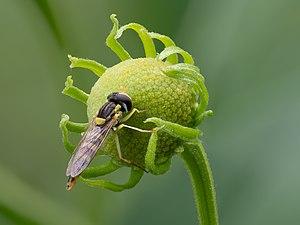
Les Syrphidae ou Syrphides, sont une famille de mouches du sous-ordre des Brachycera. La famille se subdivise en 3 sous-familles qui comprennent environ 200 genres et plus de 5 000 espèces décrites. On compte environ 800 espèces dans l'Ouest paléarctique et plus de 500 en France. De manière générale, c'est une famille cosmopolite.